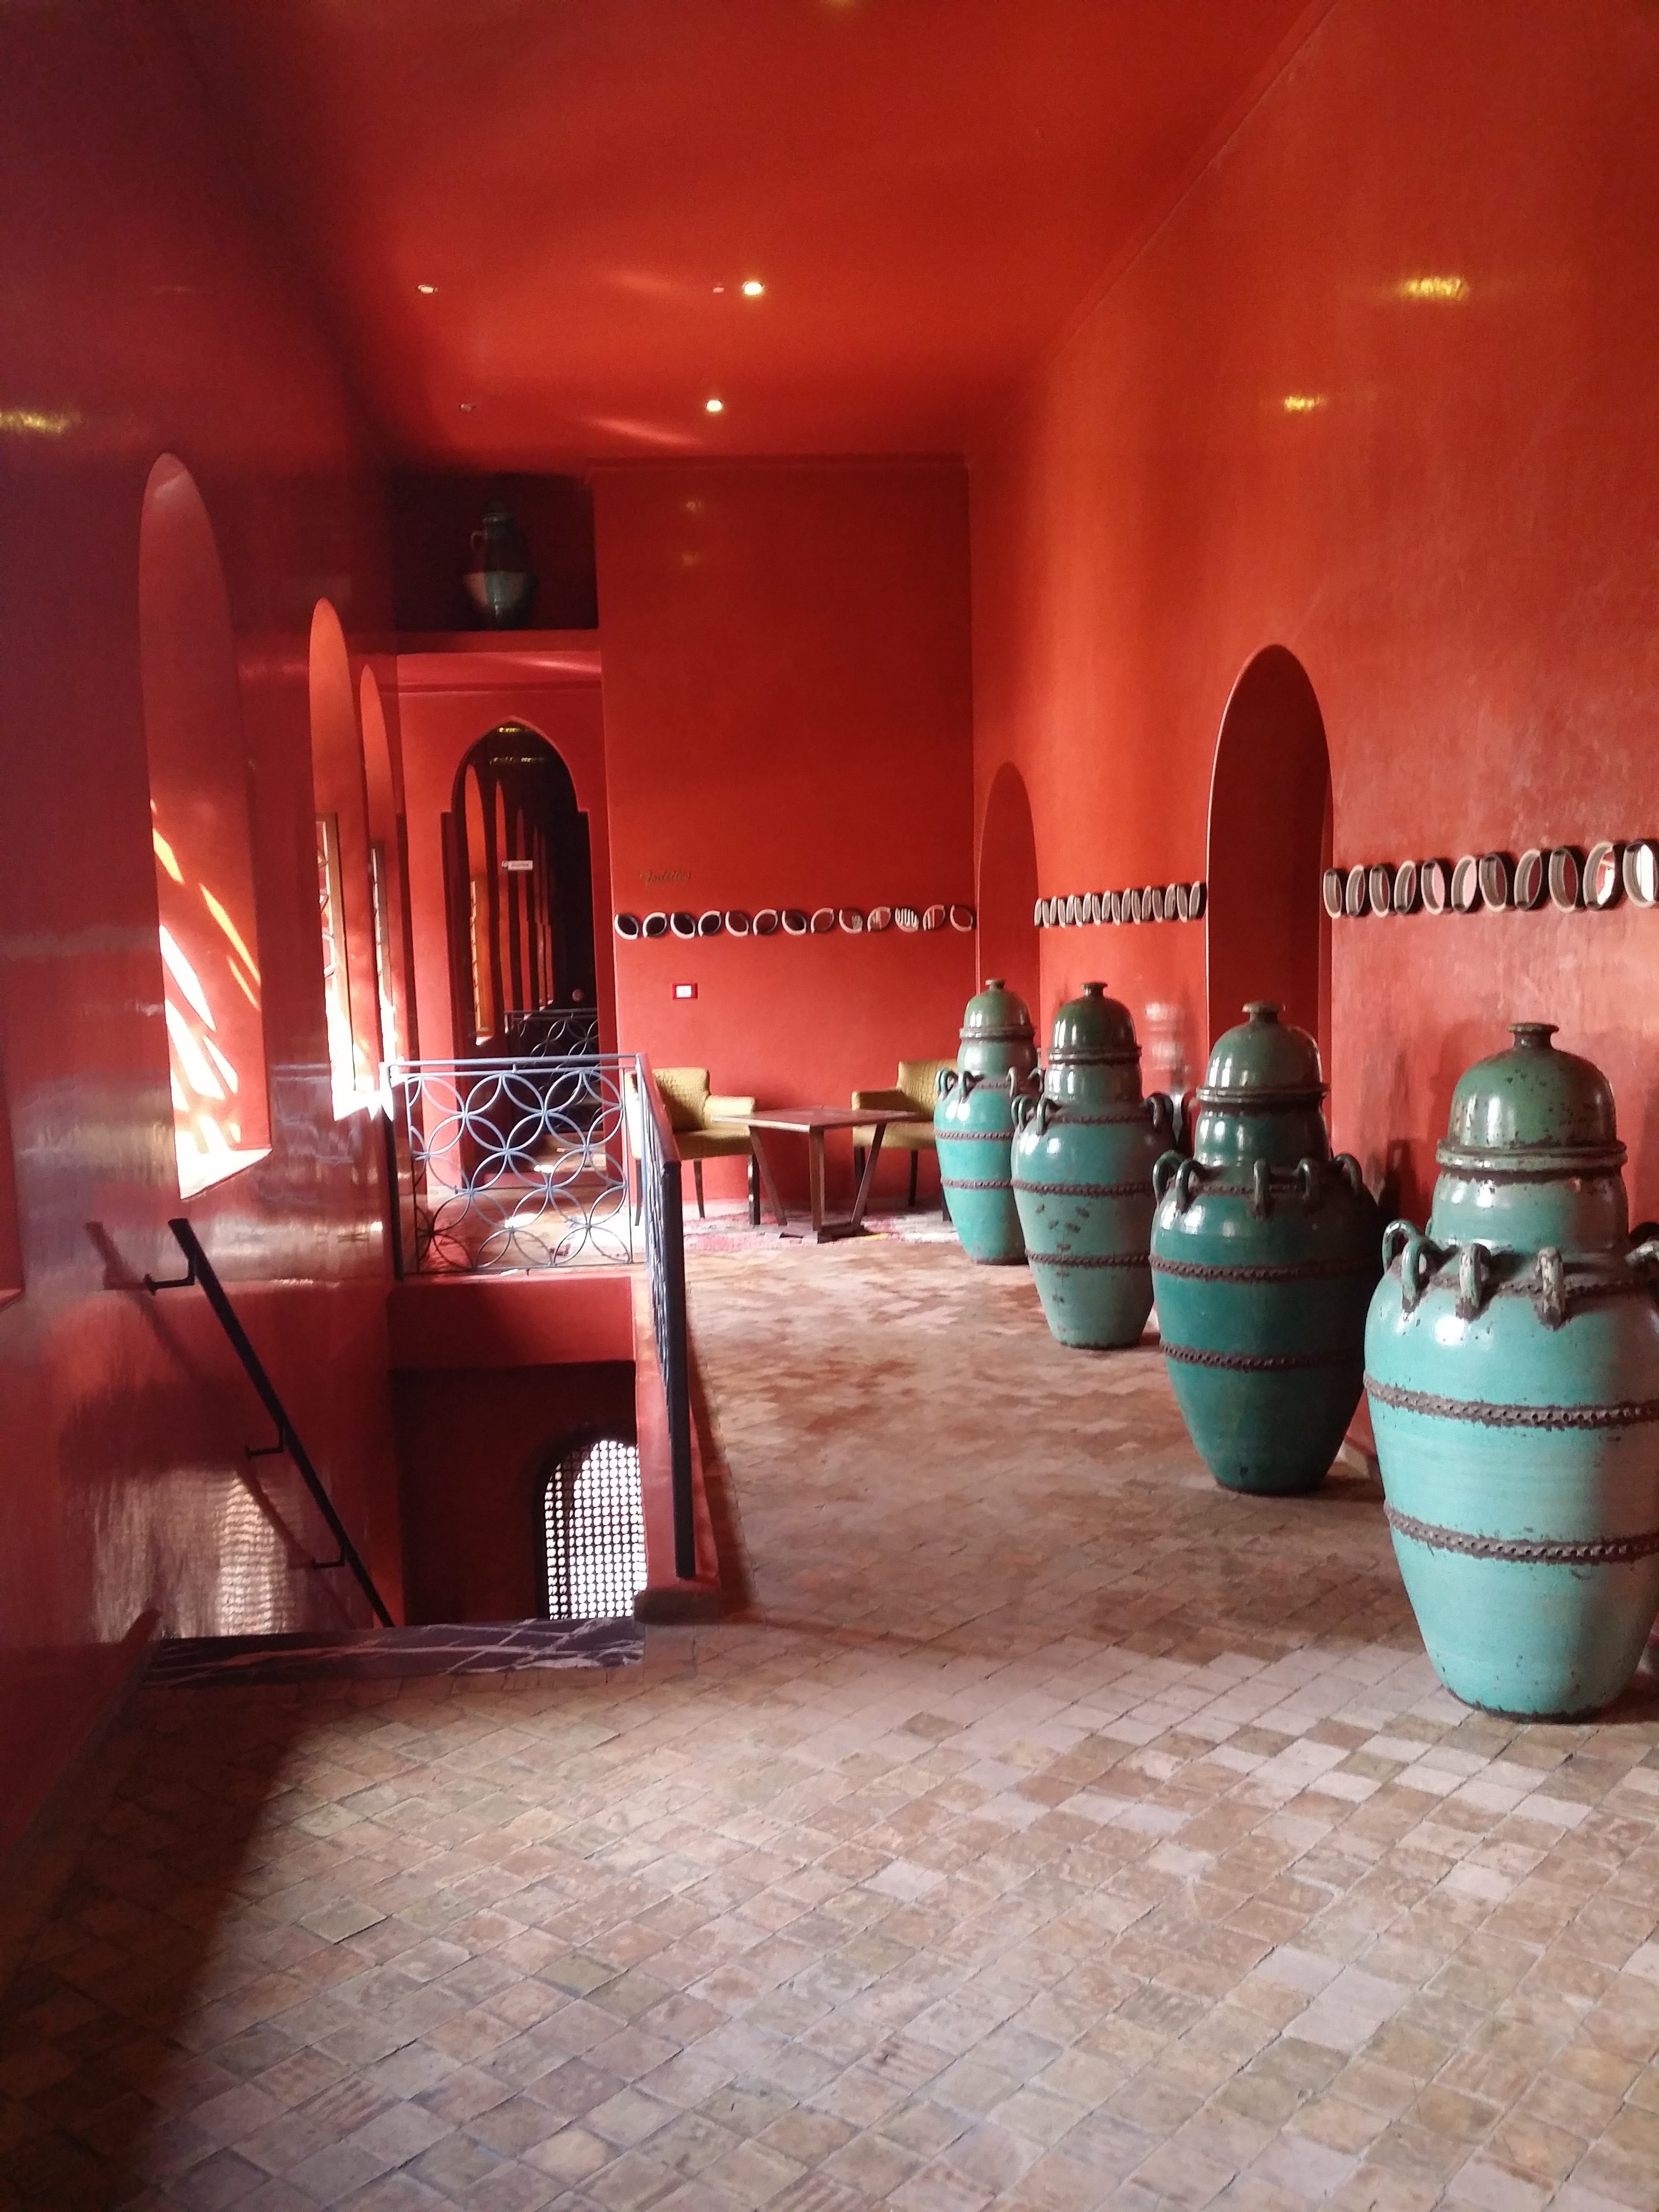
interior, decoration, red, color, blue, colorful, interior design, lobby, pots, work of art